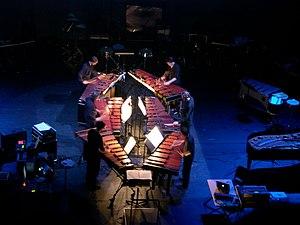
Six Pianos est une œuvre du compositeur américain Steve Reich écrite en 1973 pour un ensemble de six pianos ou au minimum trois. Elle a été adaptée pour six marimbas et pour piano solo.
Steve Reich, né le 3 octobre 1936 à New York, est un musicien et compositeur américain. Il est considéré comme l'un des pionniers de la musique minimaliste, un courant de la musique contemporaine jouant un rôle central dans la musique classique des États-Unis. Pour caractériser son œuvre, et spécialement ses compositions de la période 1965-1976, il préfère utiliser l'expression « musique de phases », qui fait référence à son invention de la technique musicale du déphasage. À partir de 1976, il développe une écriture musicale basée sur le rythme et la pulsation avec l'une de ses œuvres les plus importantes, Music for 18 Musicians, qui marque le début de son large succès international. Dès lors reconnu comme un compositeur contemporain essentiel, il oriente son travail de composition autour de la mise en musique du discours, notamment dans des œuvres multimédia associant la vidéo créées en collaboration avec son épouse Beryl Korot.